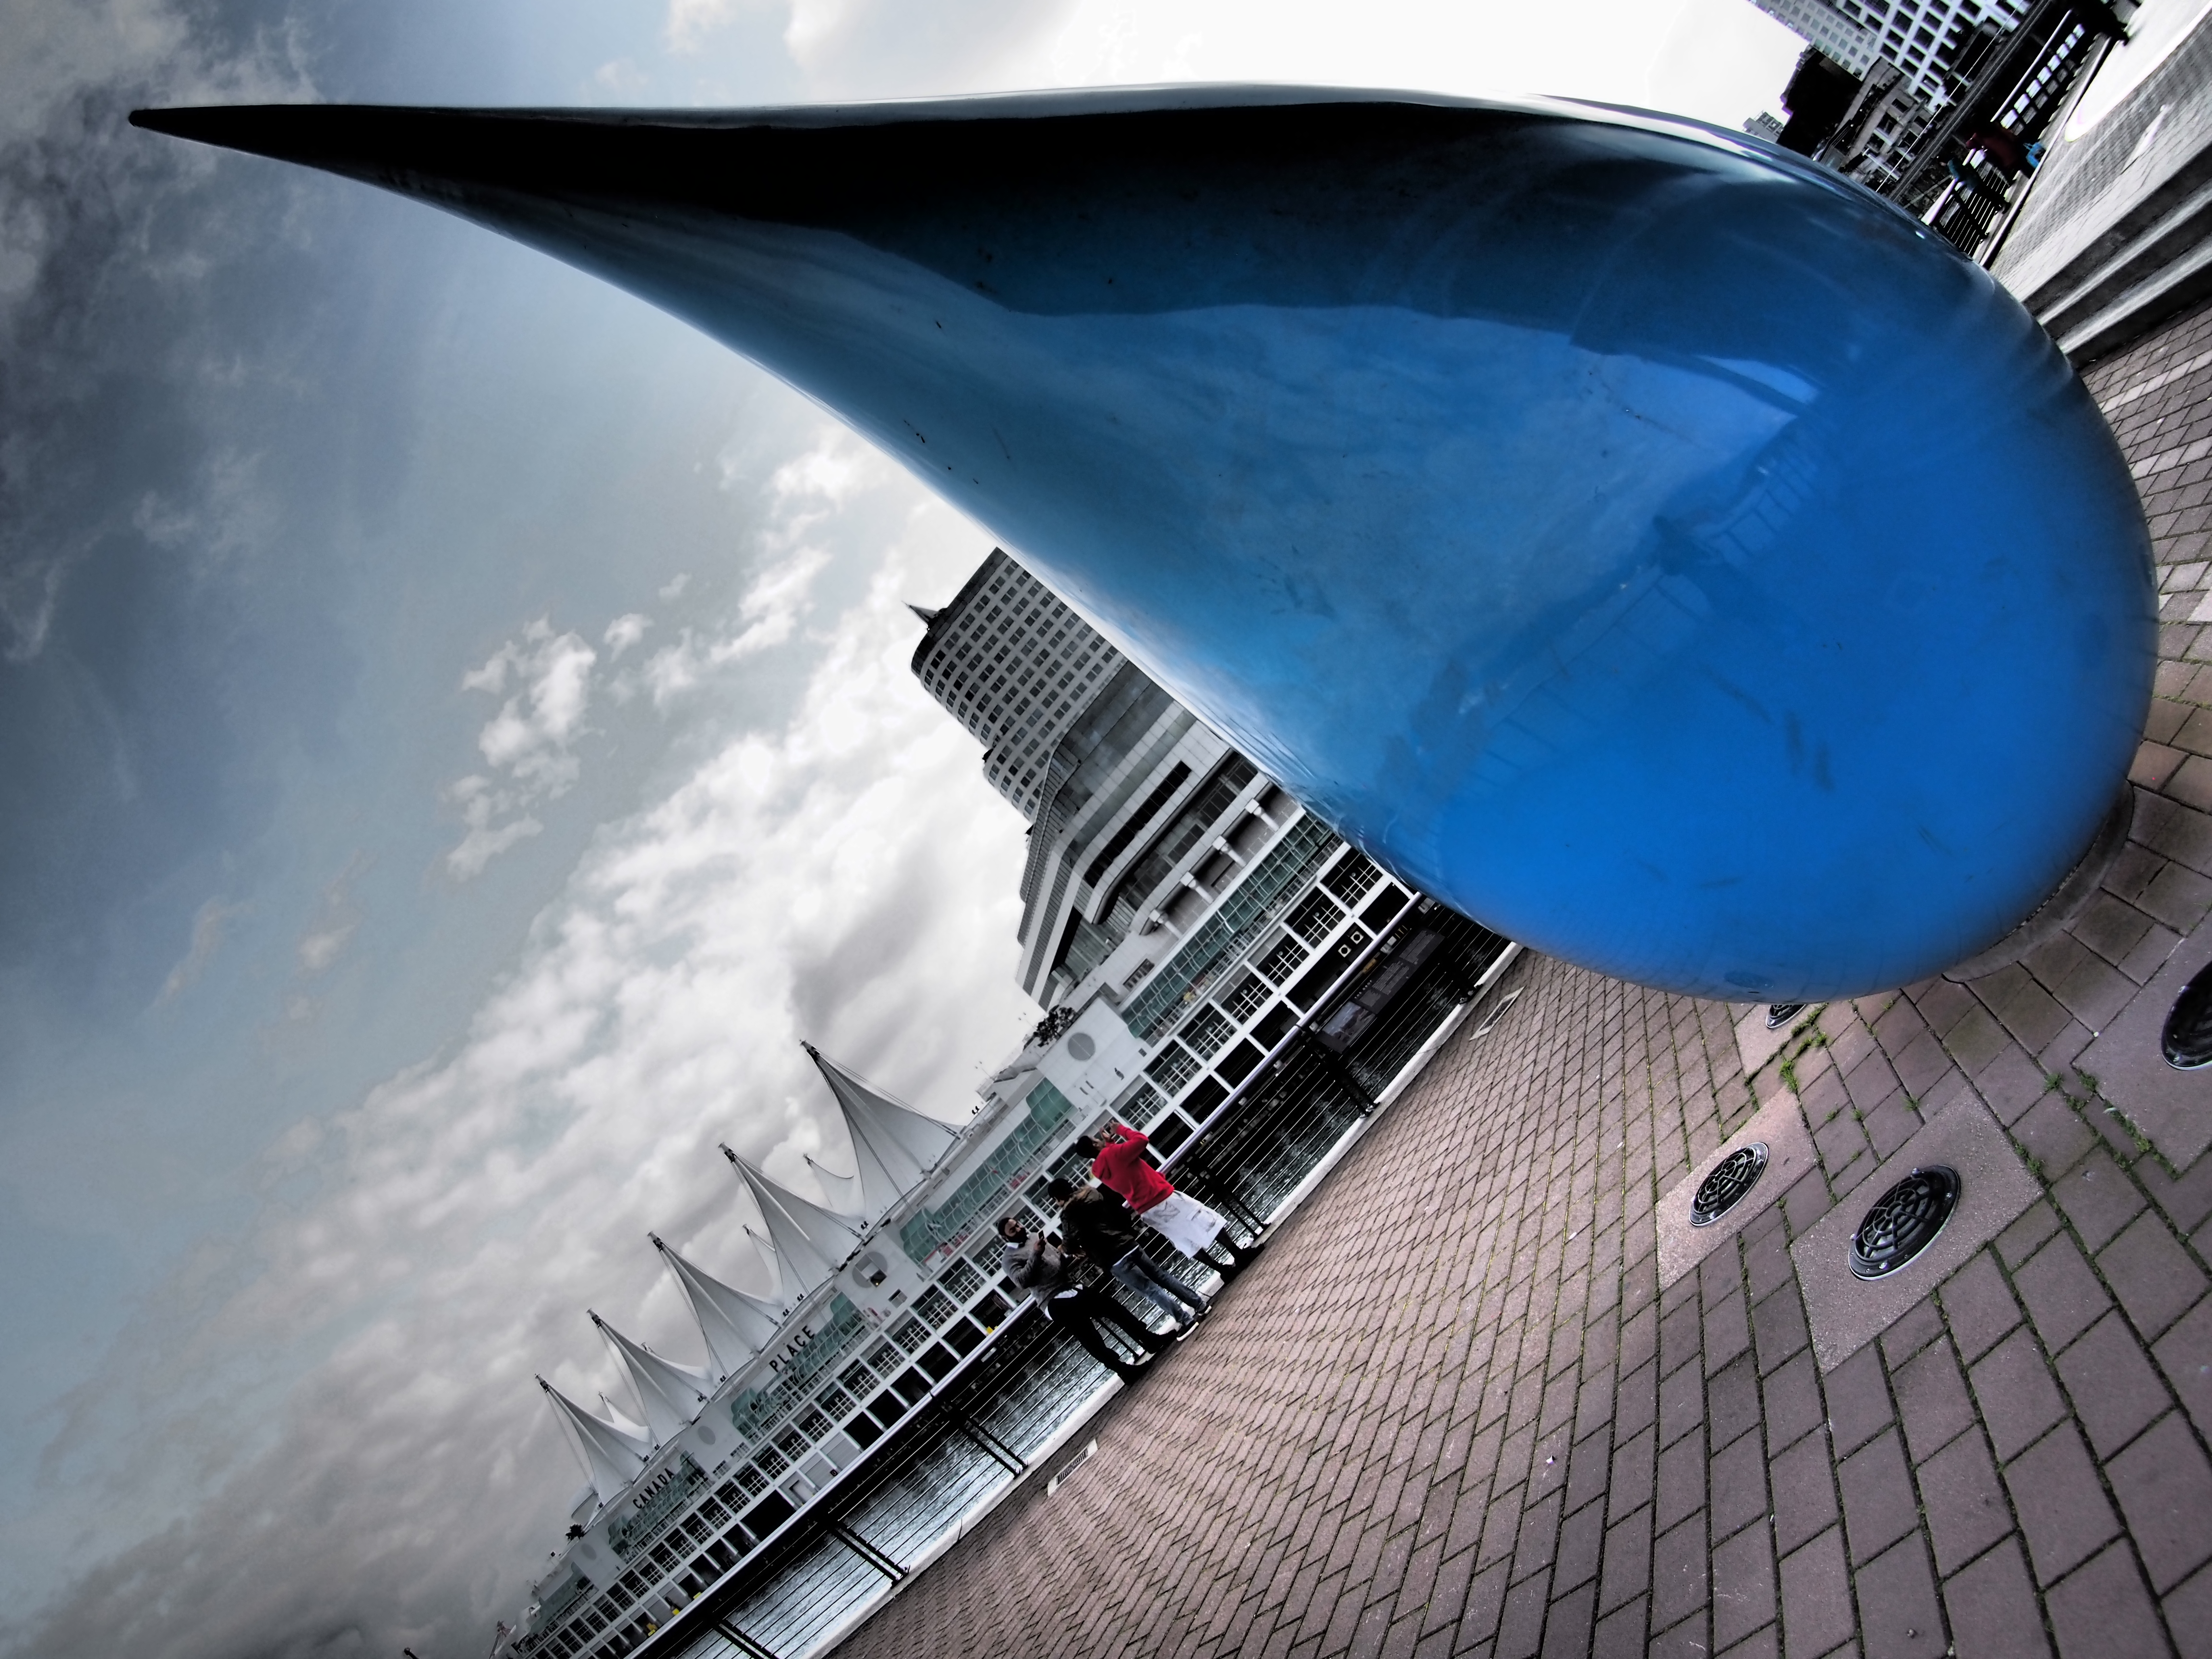
rain, raindrop, skyscraper, steel, reflection, vehicle, blue, stadium, clouds, friends, fisheye, trio, canadaplace, vancouverbc, gouttedepluie, gotadelluvia, ingesidee, pingodechuva